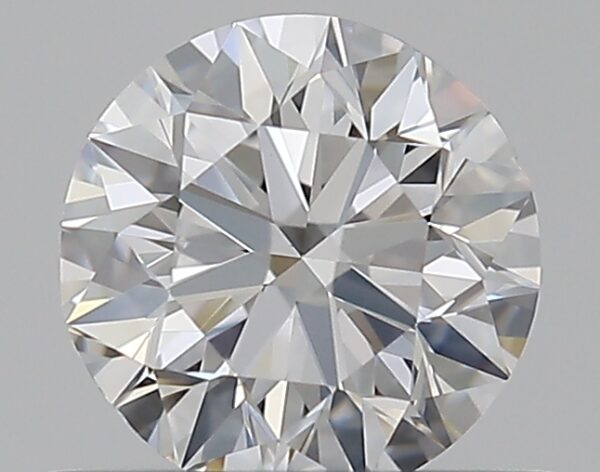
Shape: round
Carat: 0.5
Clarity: VS1
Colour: D
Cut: EX
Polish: EX
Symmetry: VG
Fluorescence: N
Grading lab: GIA
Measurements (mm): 5 x 5.07 x 3.18